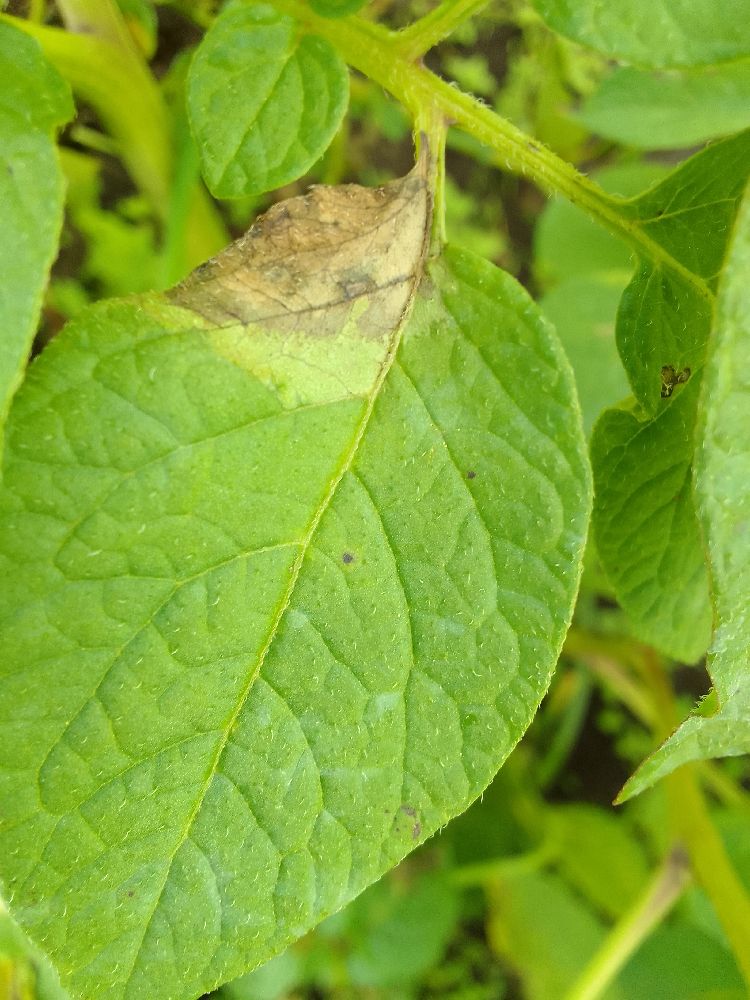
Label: Late blight